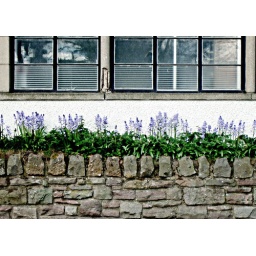
Quickly took this with a bit zoom while sitting in the car at a red light... obsessed! :-)